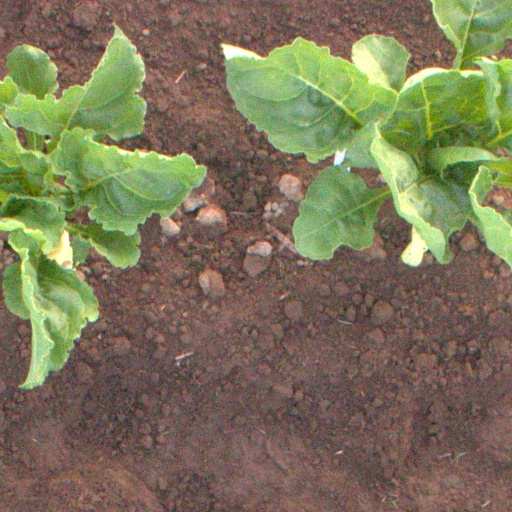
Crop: sugar beet